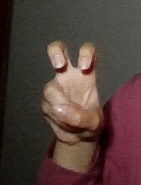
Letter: toot